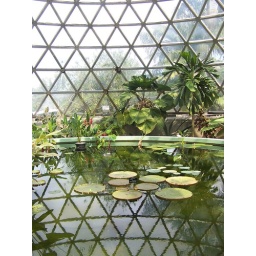
Geodetic dome green house in Mount Coot-Tha Botanic Gardens, Brisbane, Queensland, Australia